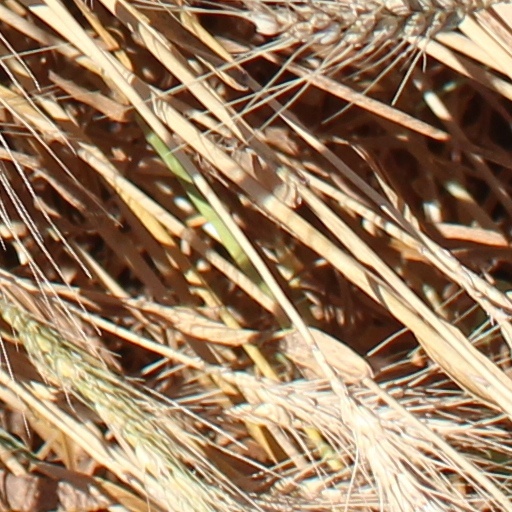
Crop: wheat